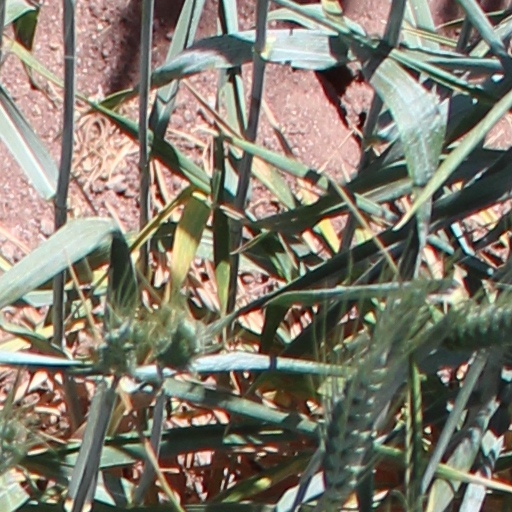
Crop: wheat